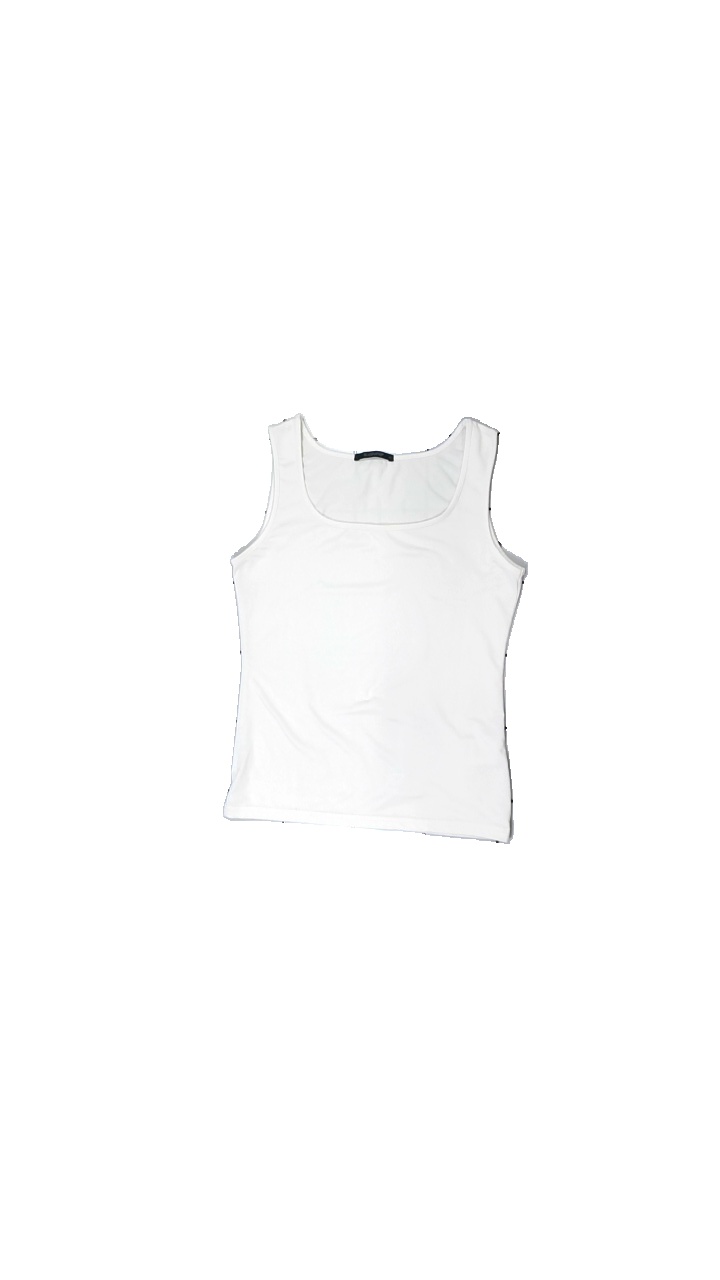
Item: Tank Top (Ladies)
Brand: B.young
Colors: White
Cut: Regular, C-collar
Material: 100% polyester
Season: All
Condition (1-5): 3
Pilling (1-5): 5
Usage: Reuse
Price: <50